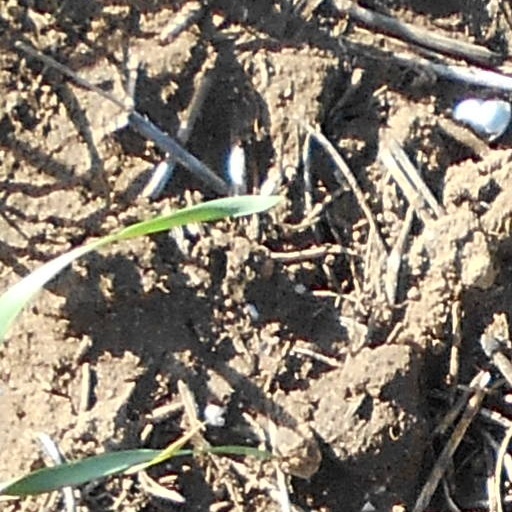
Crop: wheat